Simon Fraser University

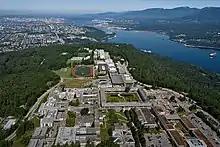
Aerial view of the Burnaby Mountain Campus

Simon Fraser University was founded upon the recommendation of a 1962 report entitled "Higher Education in British Columbia and a Plan for the Future" by John B. Macdonald. He recommended the creation of a new university in the Lower Mainland and the British Columbia Legislature gave formal assent on March 1, 1963, for the establishment of the university in Burnaby. The university was named after Simon Fraser, a North West Company fur trader and explorer. In May of the same year, Gordon M. Shrum was appointed as the university's first chancellor. From a variety of sites that were offered, Shrum recommended to the provincial government that the summit of Burnaby Mountain, 365 meters above sea level, be chosen for the new university. Architects Arthur Erickson and Geoffrey Massey won a competition to design the university, and construction began in the spring of 1964. The campus faces northwest over Burrard Inlet. Eighteen months later, on September 9, 1965, the university began its first semester with 2,500 students.